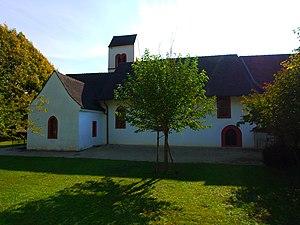
Cette liste présente les biens culturels d'importance nationale dans le canton de Bâle-Campagne. Cette liste correspond à l'édition 2009 de l'Inventaire suisse des biens culturels d'importance nationale pour le canton de Bâle-Campagne. Il est trié par commune et inclut : 36 bâtiments séparés, 6 collections et 22 sites archéologiques.